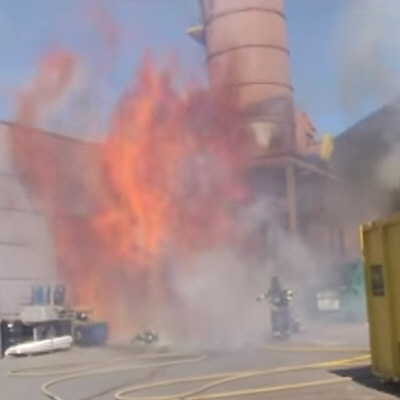
Label: urban_fire